William Henry Harrison 1840 presidential campaign

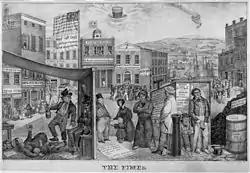
Caricature: aftermath of the Panic of 1837 (hostile to the Democrats)

The Panic of 1837 and the depression that followed caused many to blame Van Buren and his Democratic Party for the hard times, making it more likely that the Whig nominee in 1840 would be the next president. In addition to Harrison and Webster, Senator Henry Clay of Kentucky sought the nomination, as did General Winfield Scott. Some Whigs argued that because the depression was driving many to their ranks, there was no need to nominate a relative outsider such as Harrison; the party could win behind one of its statesmen, Clay or Webster, and by 1838, Clay was the frontrunner. A slaveholder, he commanded the near-united support of the South, though this came at the price of alienating many Northern Whigs. There was wide consensus in the party that a national convention was needed to decide on a presidential candidate, and in late 1837, the Whig congressional caucus agreed to work with the state parties to organize a convention. After considerable maneuvering, a convention to nominate candidates for president and vice president was called by the congressional caucus in May 1838, to be held at Harrisburg, Pennsylvania, beginning on December 4, 1839. Having failed to gain much support, Webster dropped out of the race in June 1839.